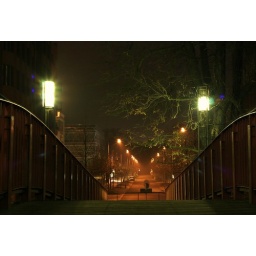
bridge over silent water - berlin